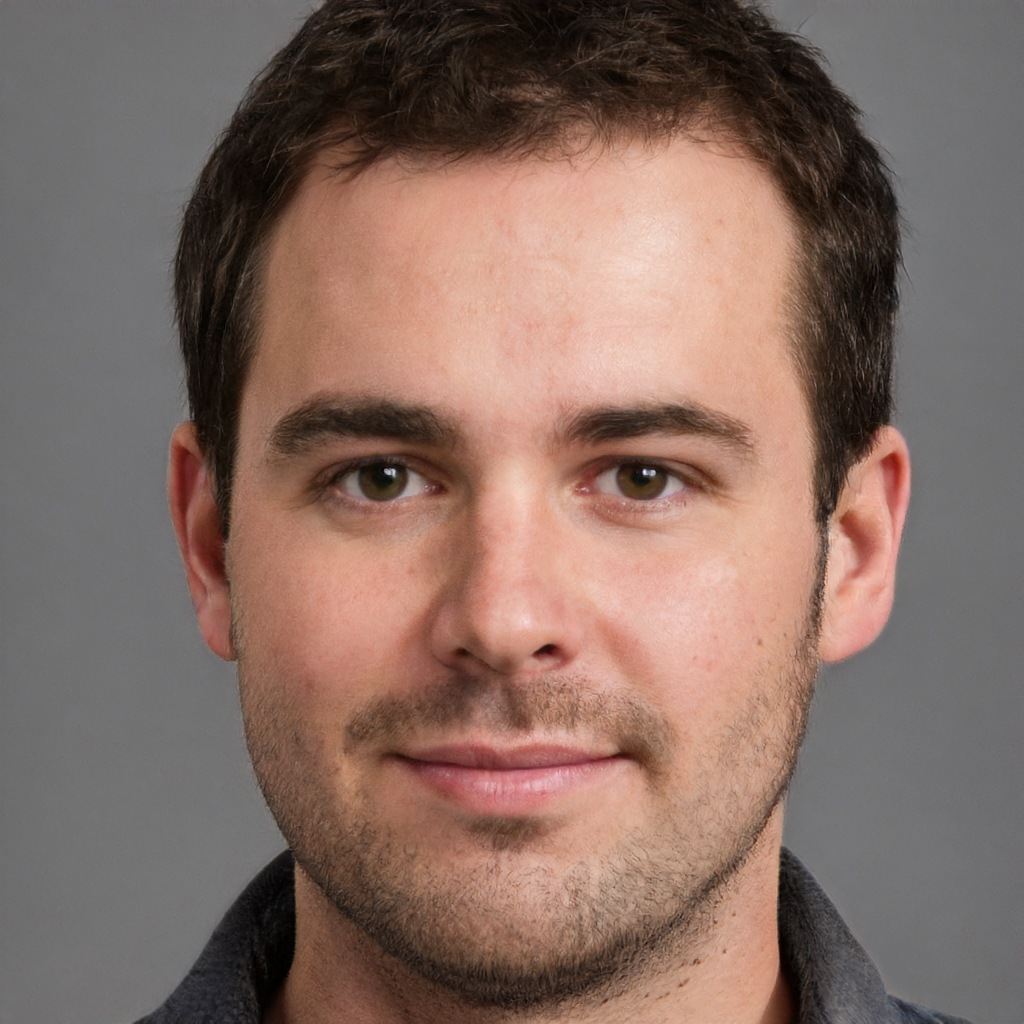
Label: Colored